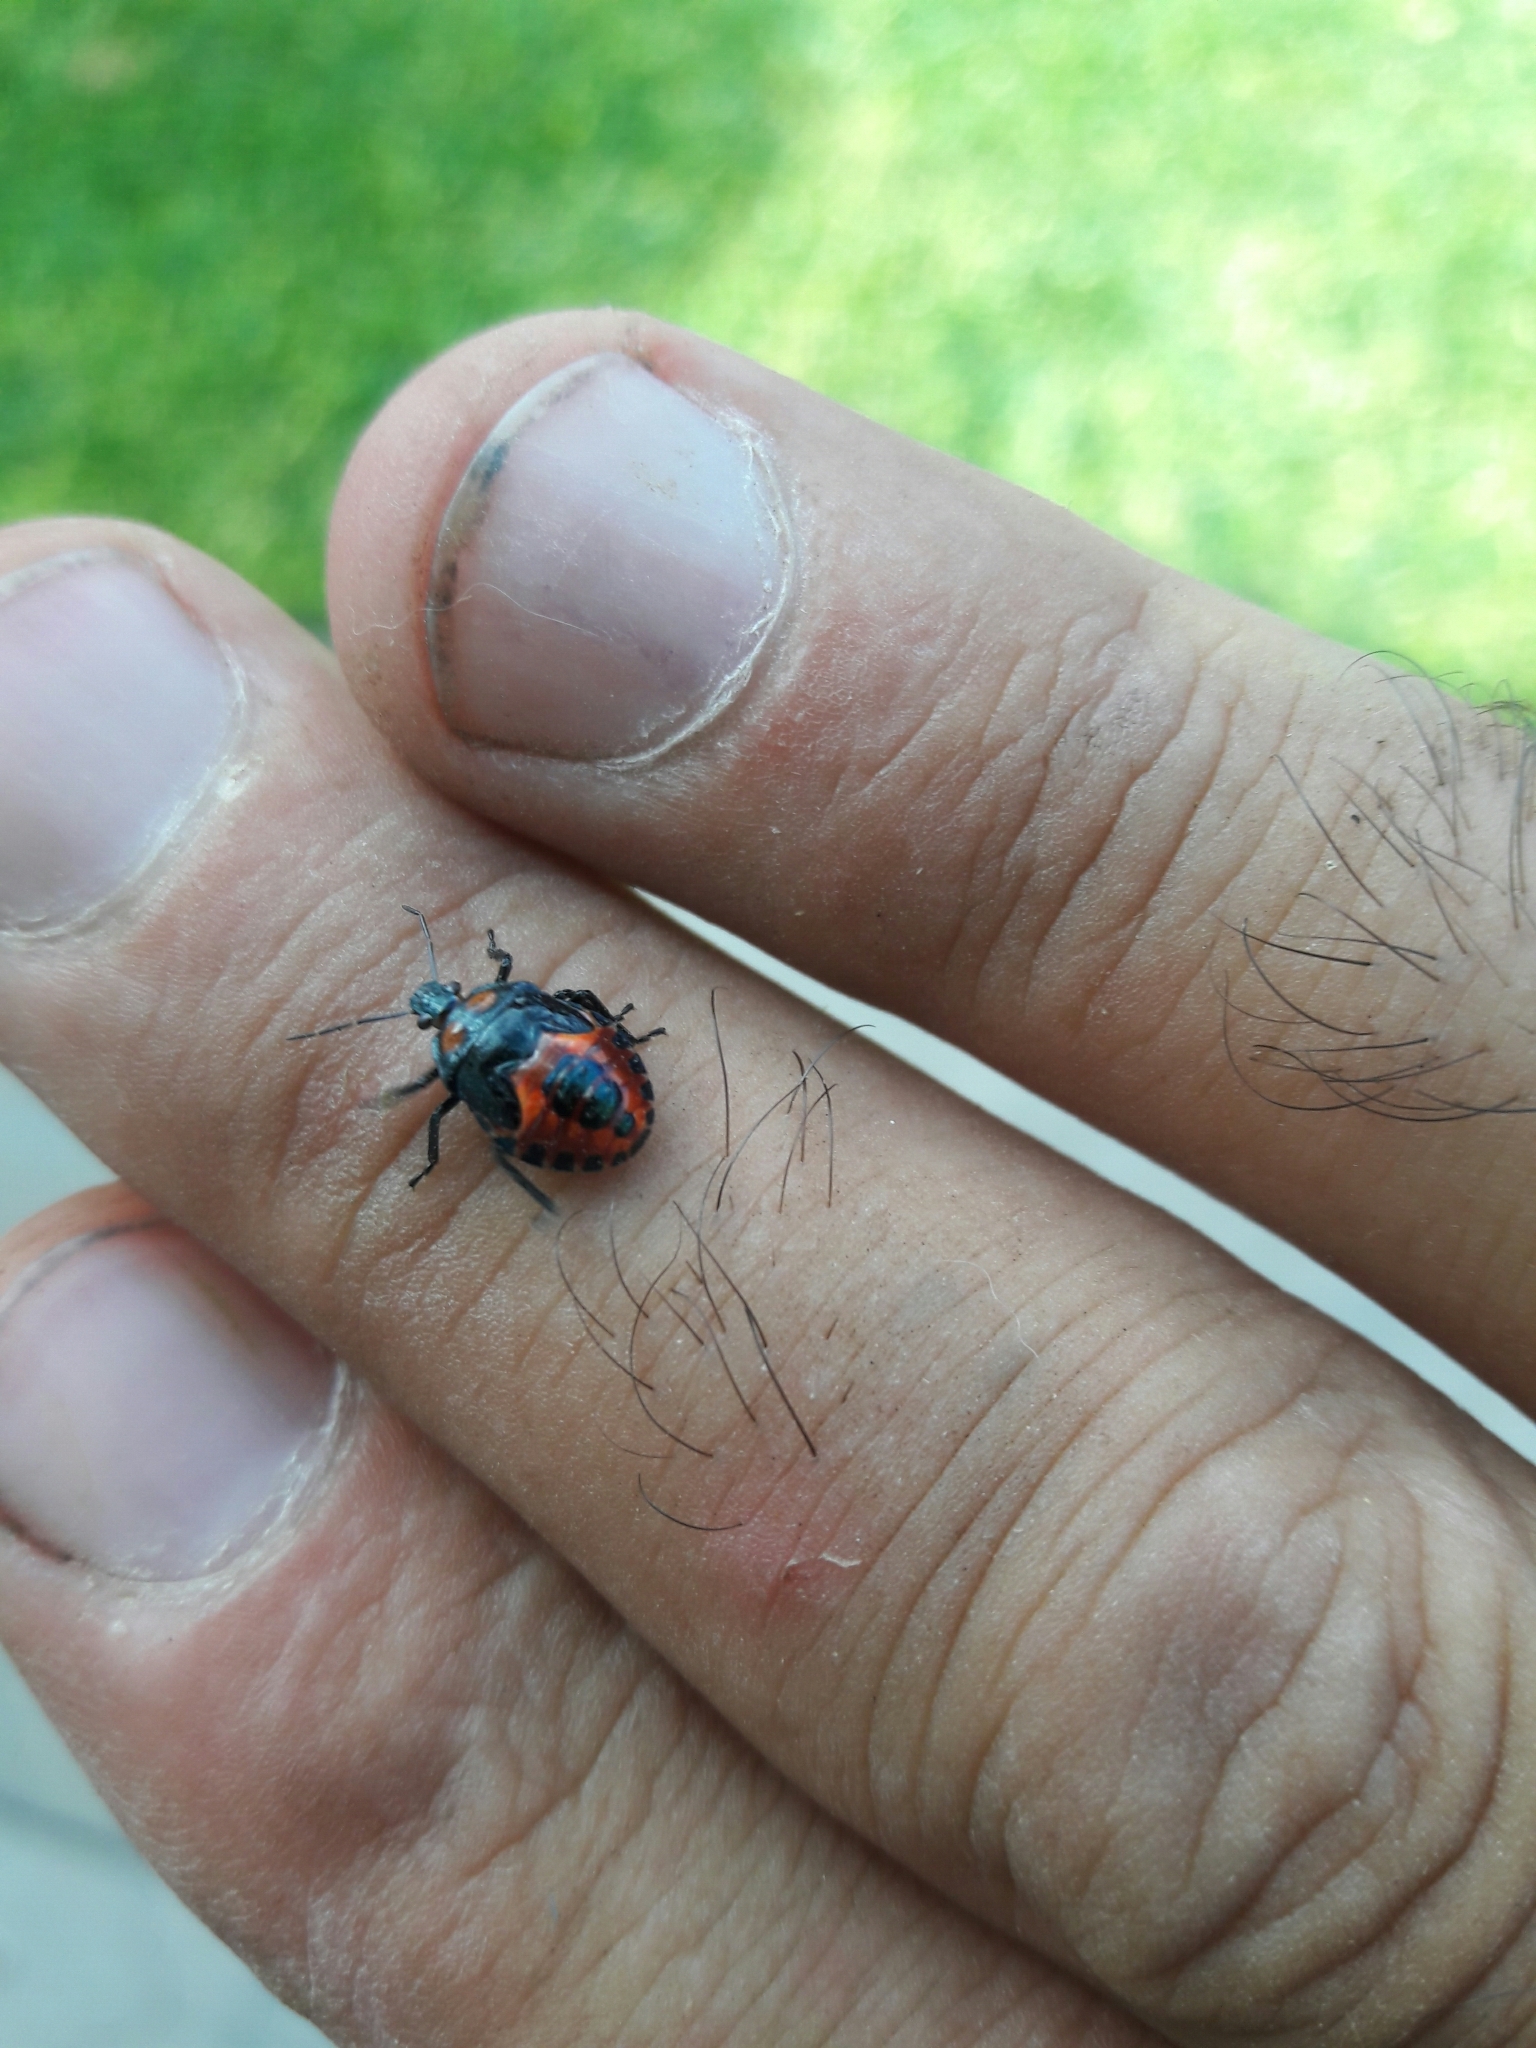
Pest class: stink_bug